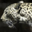
Label: leopard